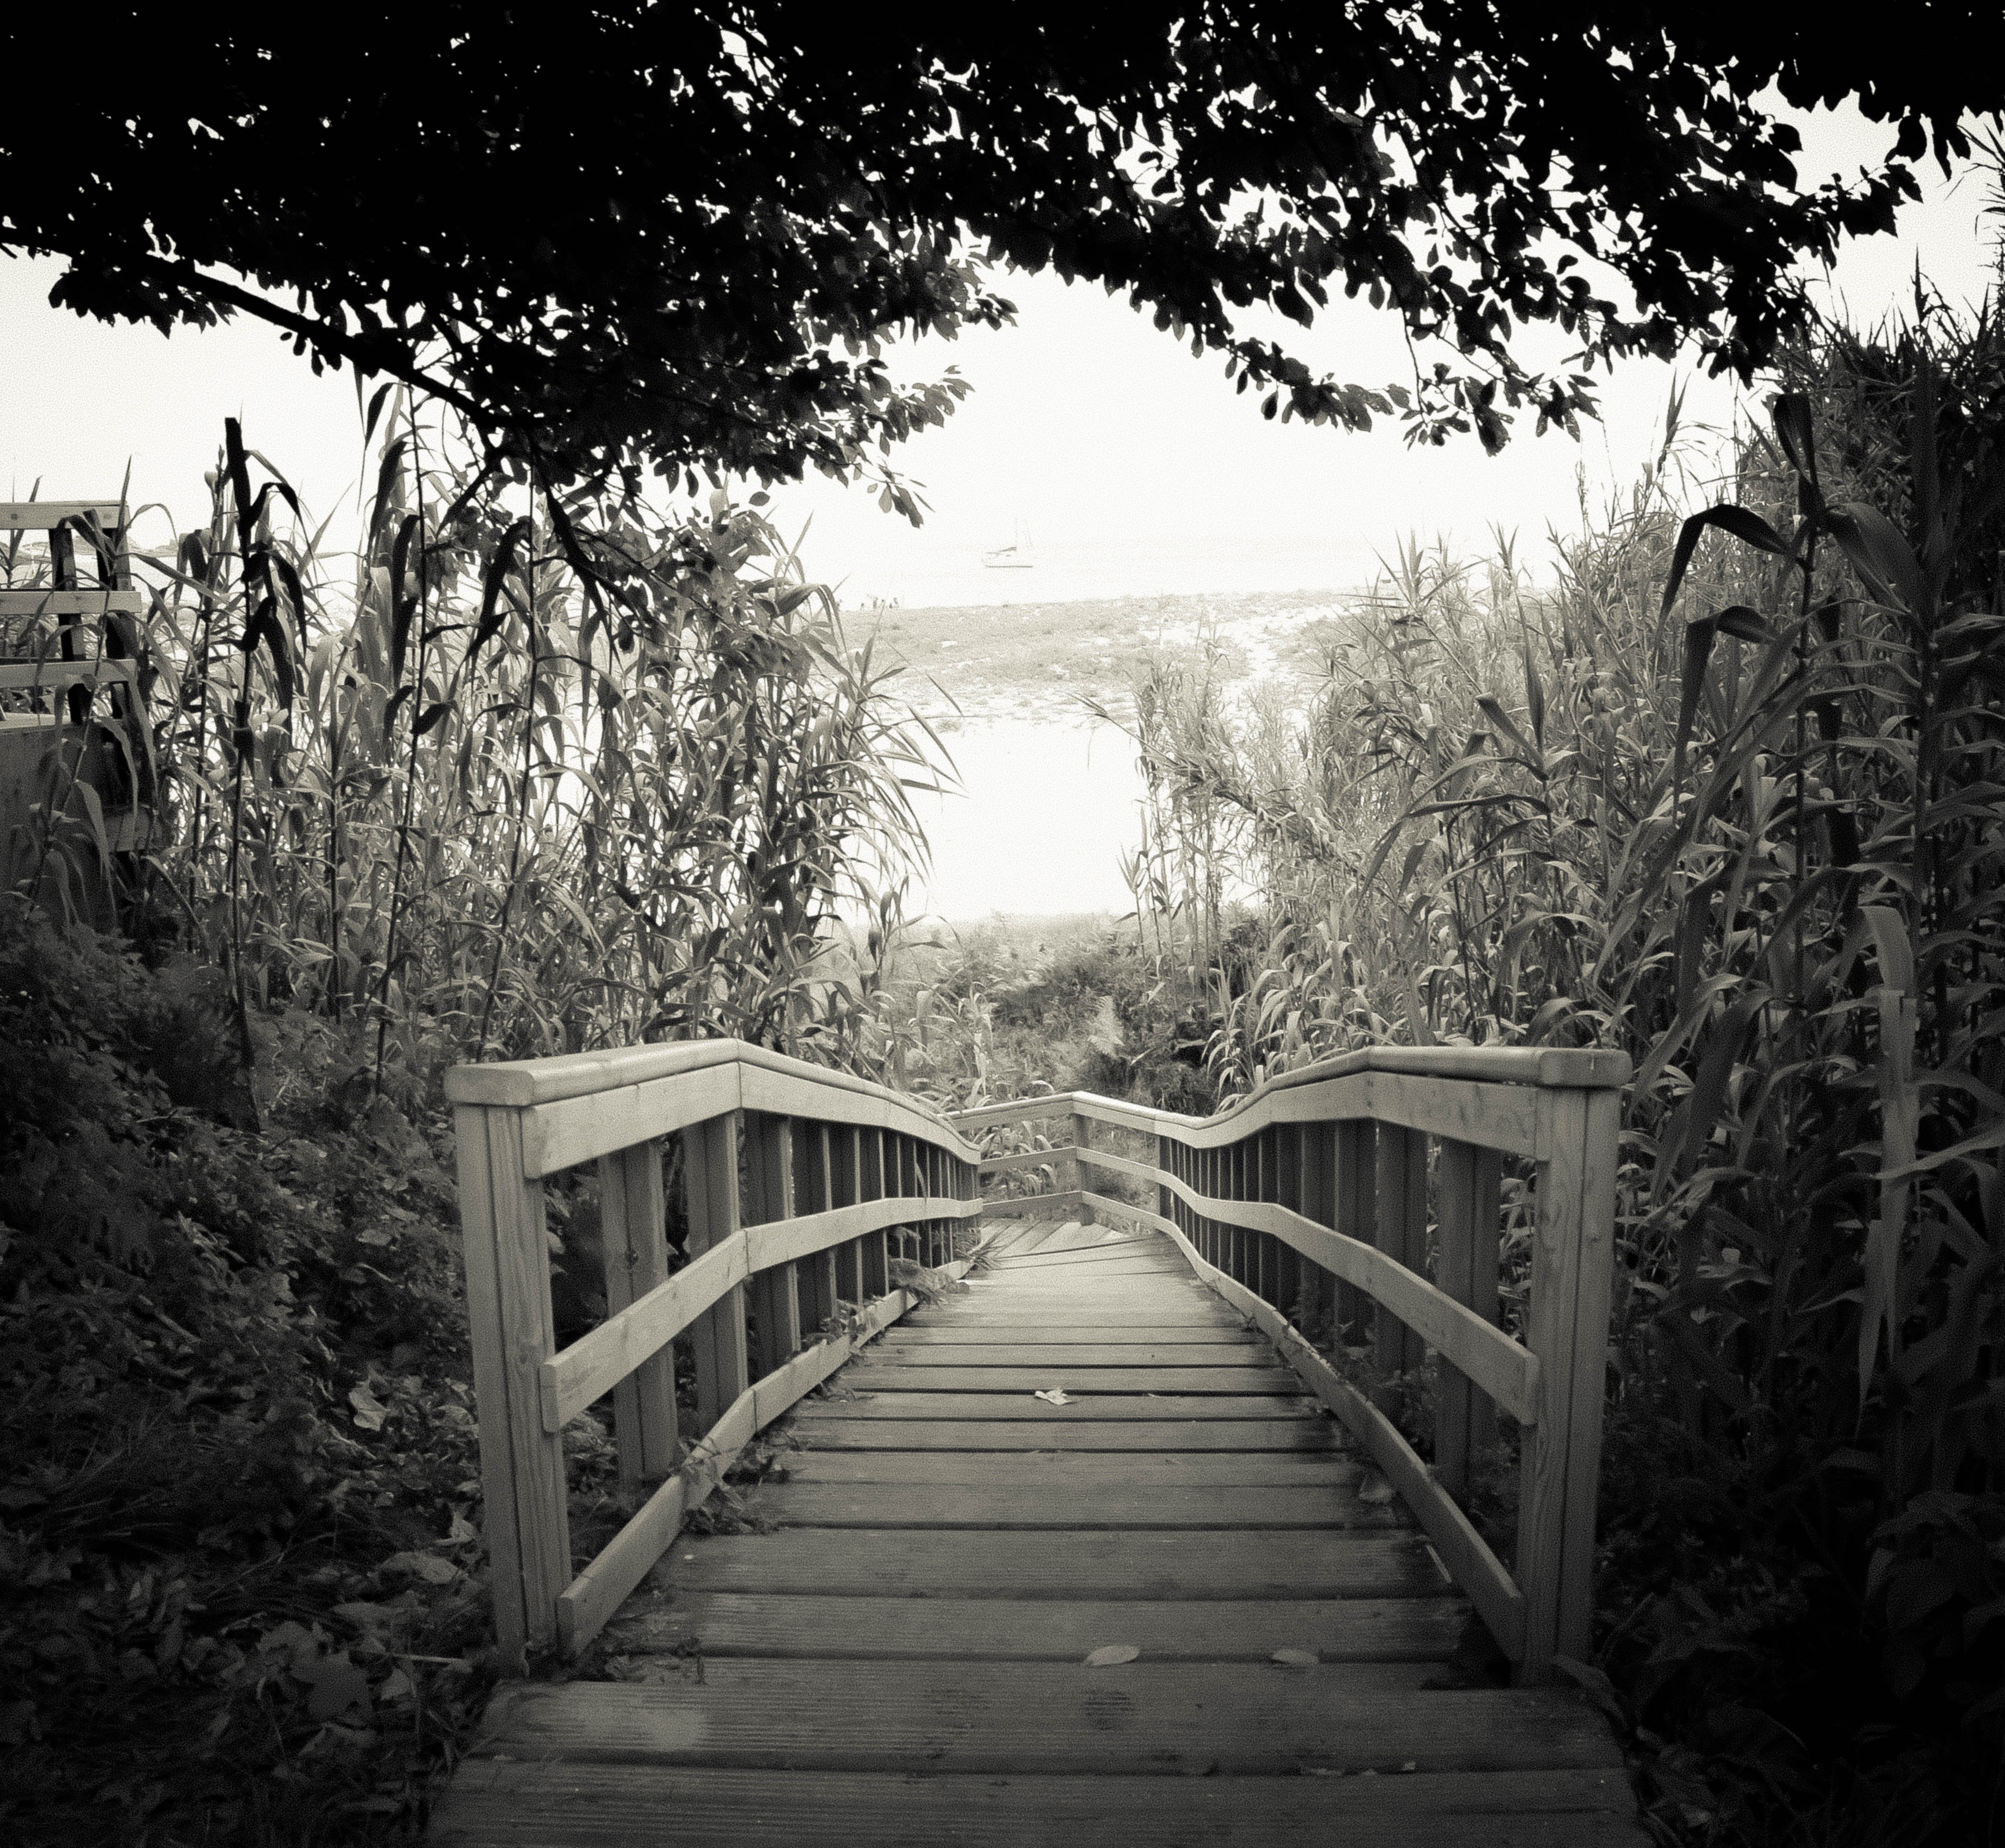
landscape, tree, water, nature, path, branch, black and white, people, plant, sky, wood, bridge, photography, sunlight, morning, leaf, city, home, walkway, evening, black, monochrome, life, future, symmetry, galicia, woodland, challenge, in black and white, cies island, monochrome photography, purposes, stock photography, woody plant, bayou, purpose